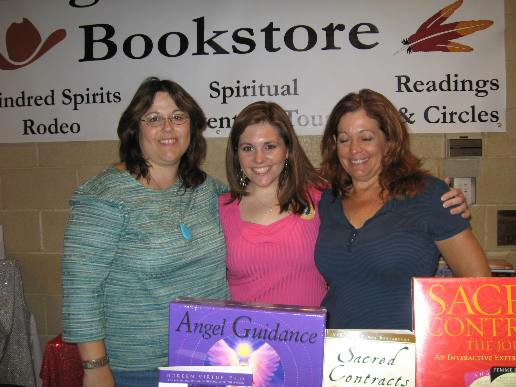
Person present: Yes